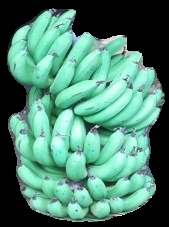
Variety: pachbale
Grade: grade1